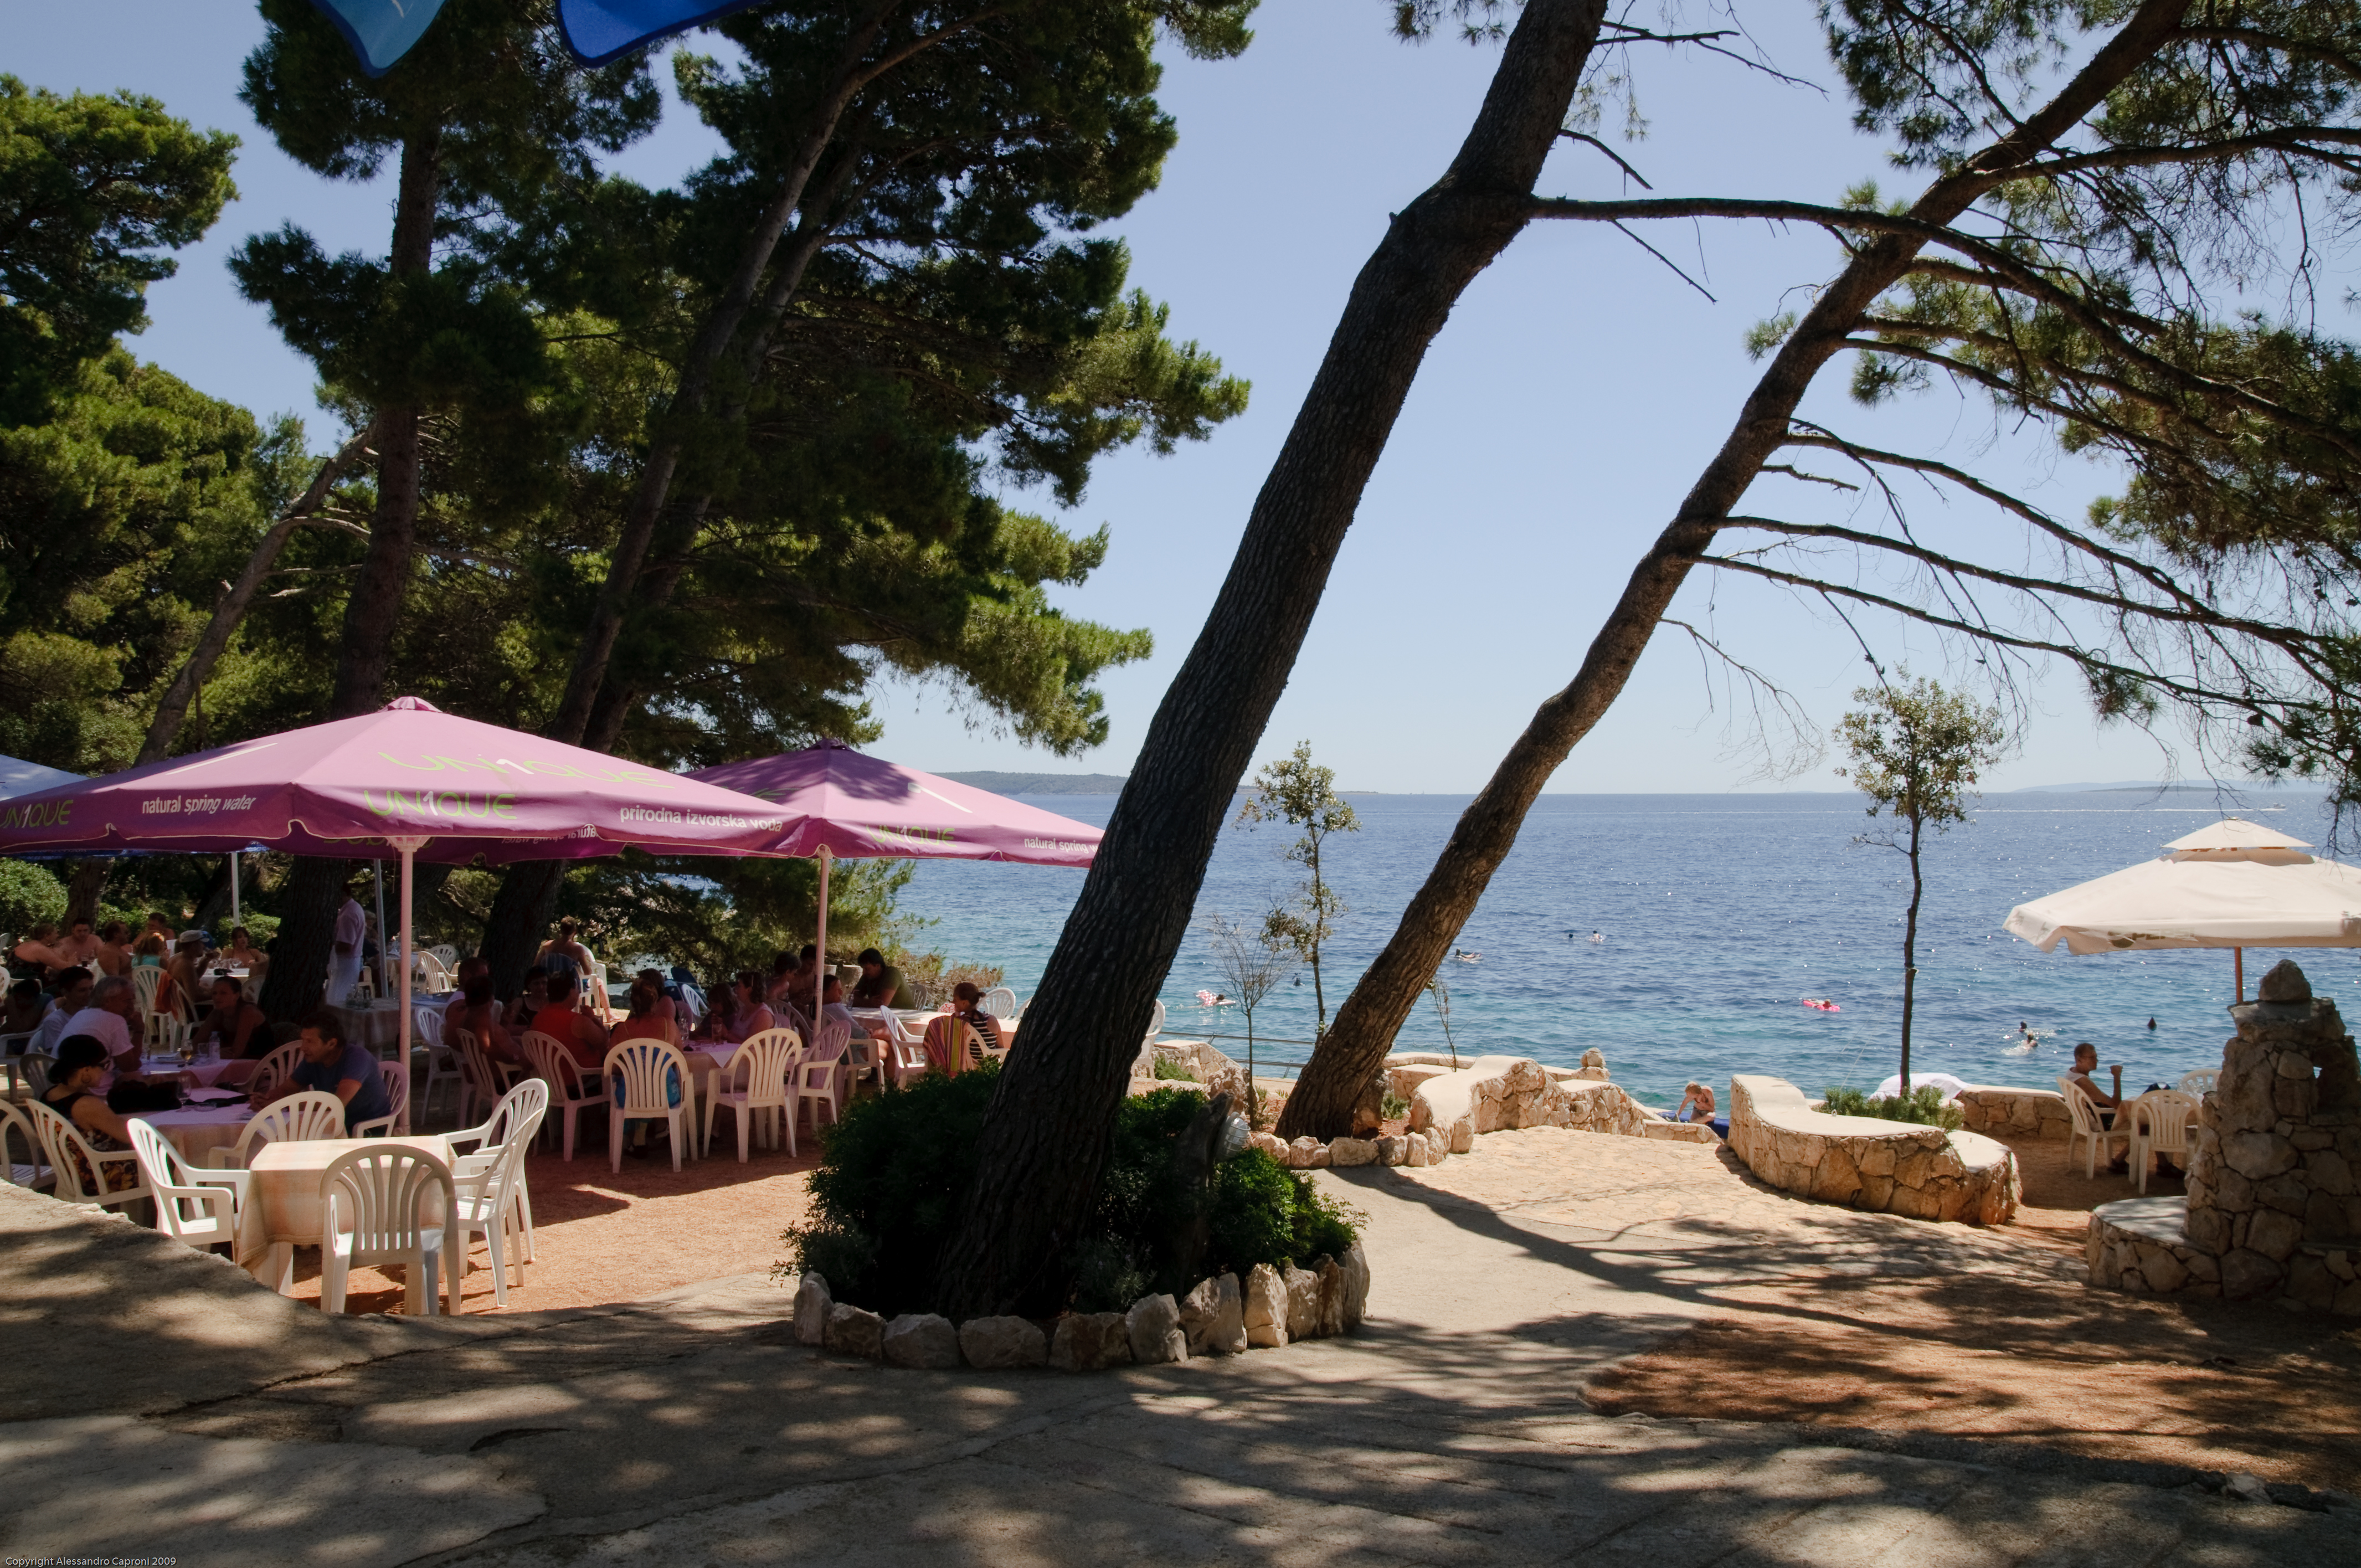
beach, vacation, nikon, croatia, resort, estate, hvratska, rab, d300